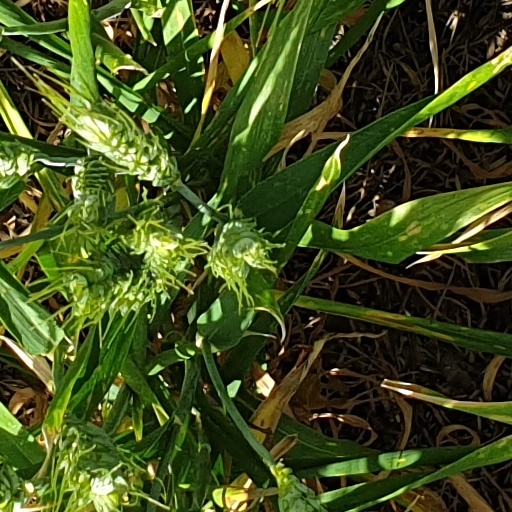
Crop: wheat